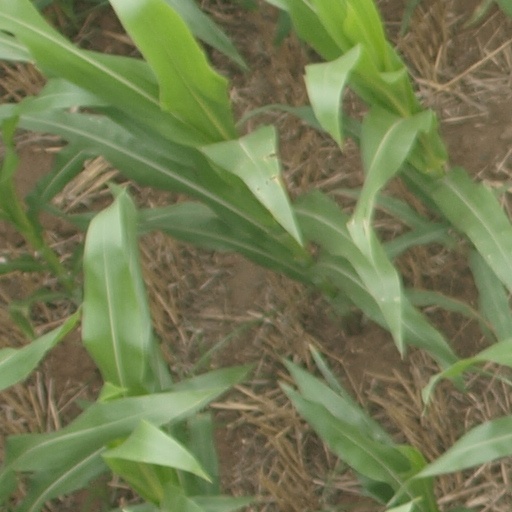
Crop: maize; corn